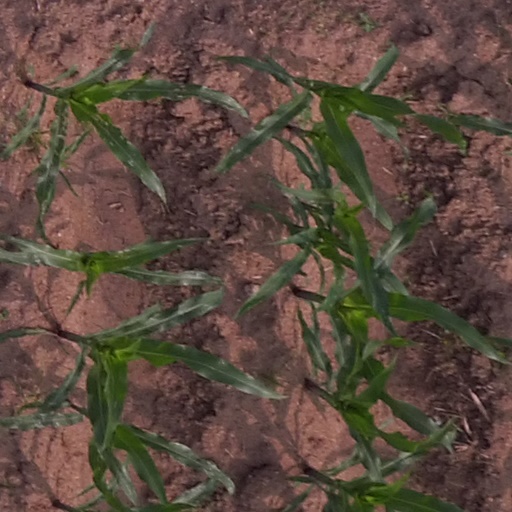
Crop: maize; corn